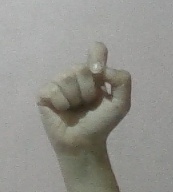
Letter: fa